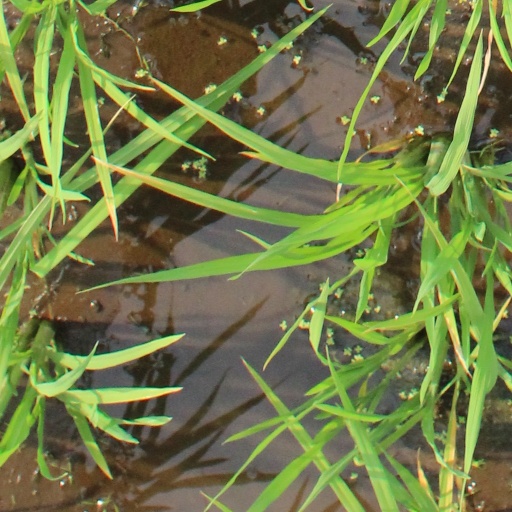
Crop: rice